Livingston County, New York

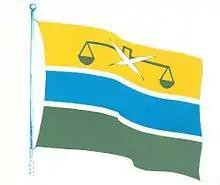
Livingston County Flag

The County Flag was adopted in 1971 for the county's 150th anniversary. The significance of the colors and design relates to features and history of the county: